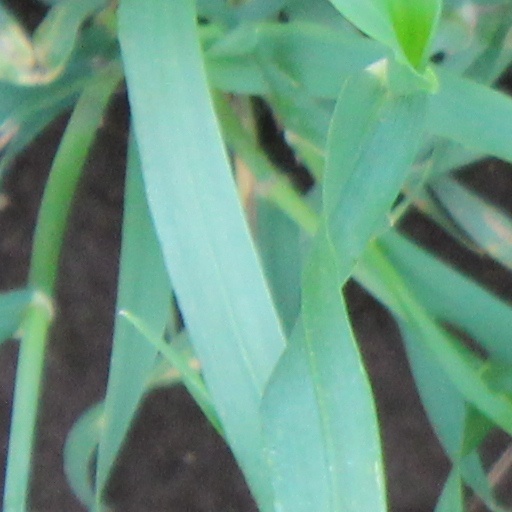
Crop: wheat